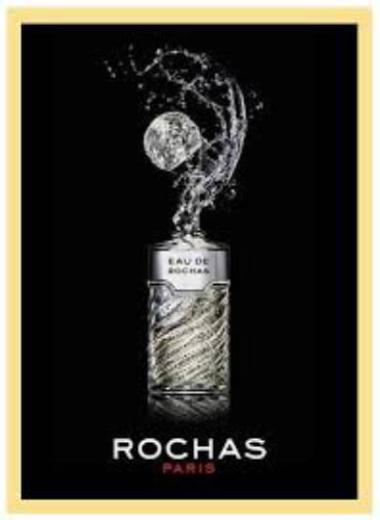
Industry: Clothes